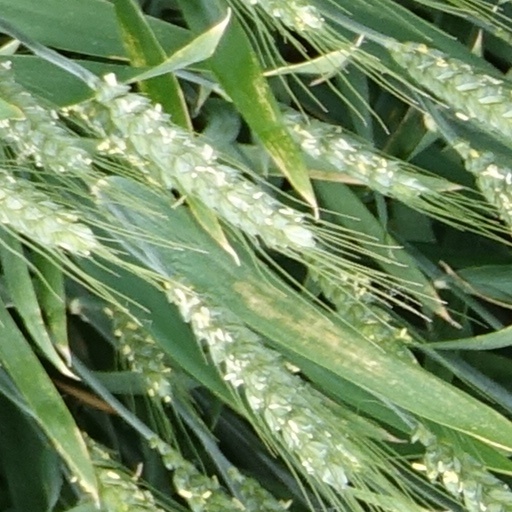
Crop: wheat